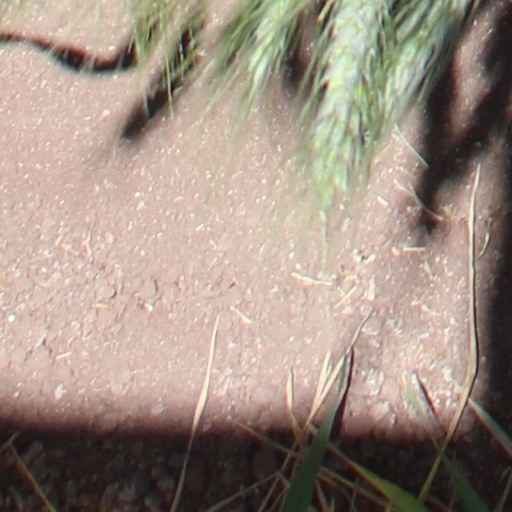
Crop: wheat